Lago Ranco, Chile

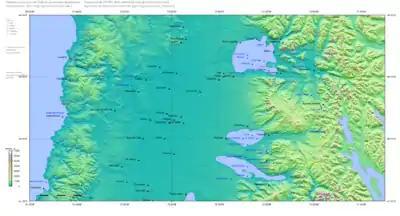
Zone of the Lago Ranco comune

According to the 2002 census of the National Statistics Institute, Lago Ranco spans an area of and has 10,098 inhabitants (5,295 men and 4,803 women). Of these, 2,205 (21.8%) lived in urban areas and 7,893 (78.2%) in rural areas. The population fell by 3.5% (362 persons) between the 1992 and 2002 censuses.